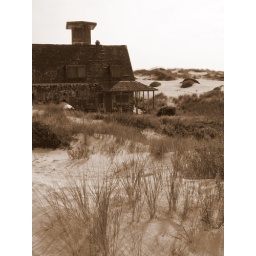
Old abandoned house within sand dunes at Oregon Inlet